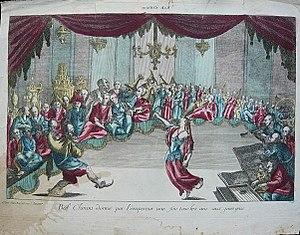
Bal chinois donné par l'empereur une fois tous les ans aux jours gras
Jean Charles François de Lavaulx de Vrécourt est le fils de Charles de Lavaulx de Vrécourt, officier de cuirassiers de l’armée impériale autrichienne et d’Agathe Joly de Morey. Il est issu d’une famille de la noblesse lorraine. Officier lorrain puis français, il compte dès son plus jeune âge parmi les courtisans de la cour de Lunéville et est titulaire d'une charge de chambellan du roi de Pologne. Il épouse une française d'origine noble, Marie-Madeleine de Pechpeyrou de Comminges de Guitaut.